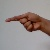
The image shows a hand gesture representing the letter 'G' in Indian Sign Language.